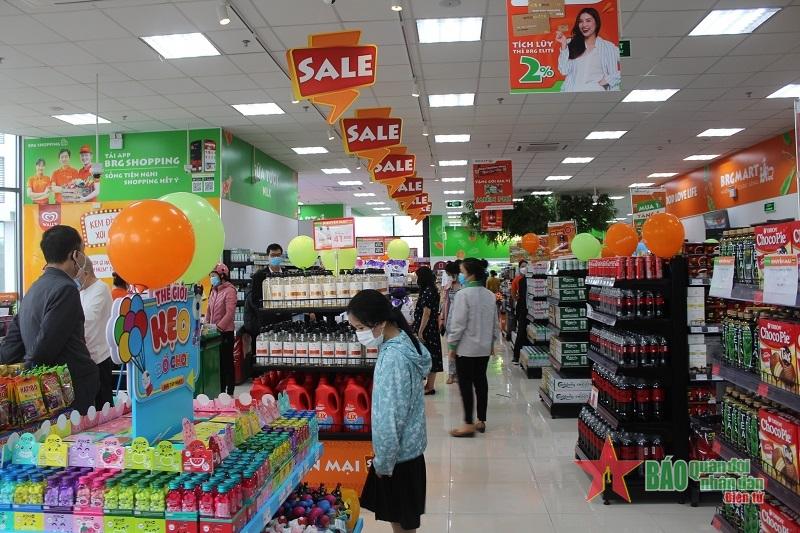
có một số người đang đứng xung quanh các kệ hàng